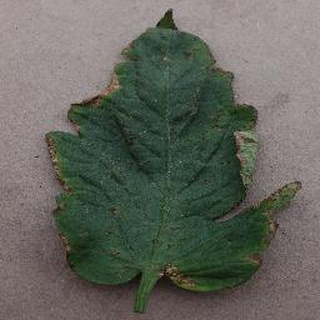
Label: tomato_bacterial_spot